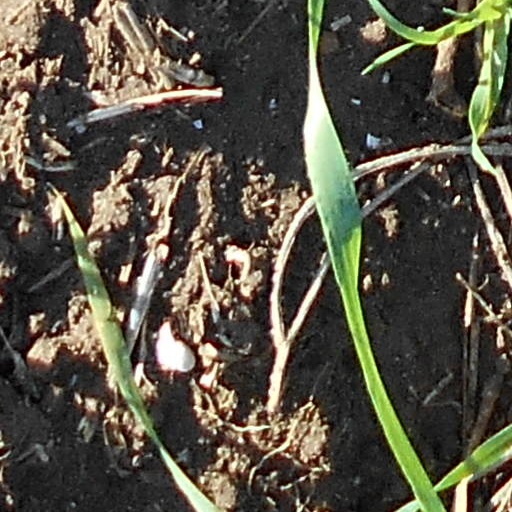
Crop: wheat